Kassø-Tjele high-voltage transmission line

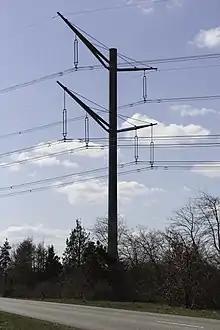
One of the approx. 530 masts

The transmission line is carried by approx. 530 masts of a new type which have been developed especially for this high voltage transmission line. The masts are called eagle masts and are single-legged pipe masts with traverses (crossbeams) on two floors. The masts are 44.5 m high and 31 m wide at the traverses. The pipes are made of corten steel and the traverses of hot-dip galvanized steel.